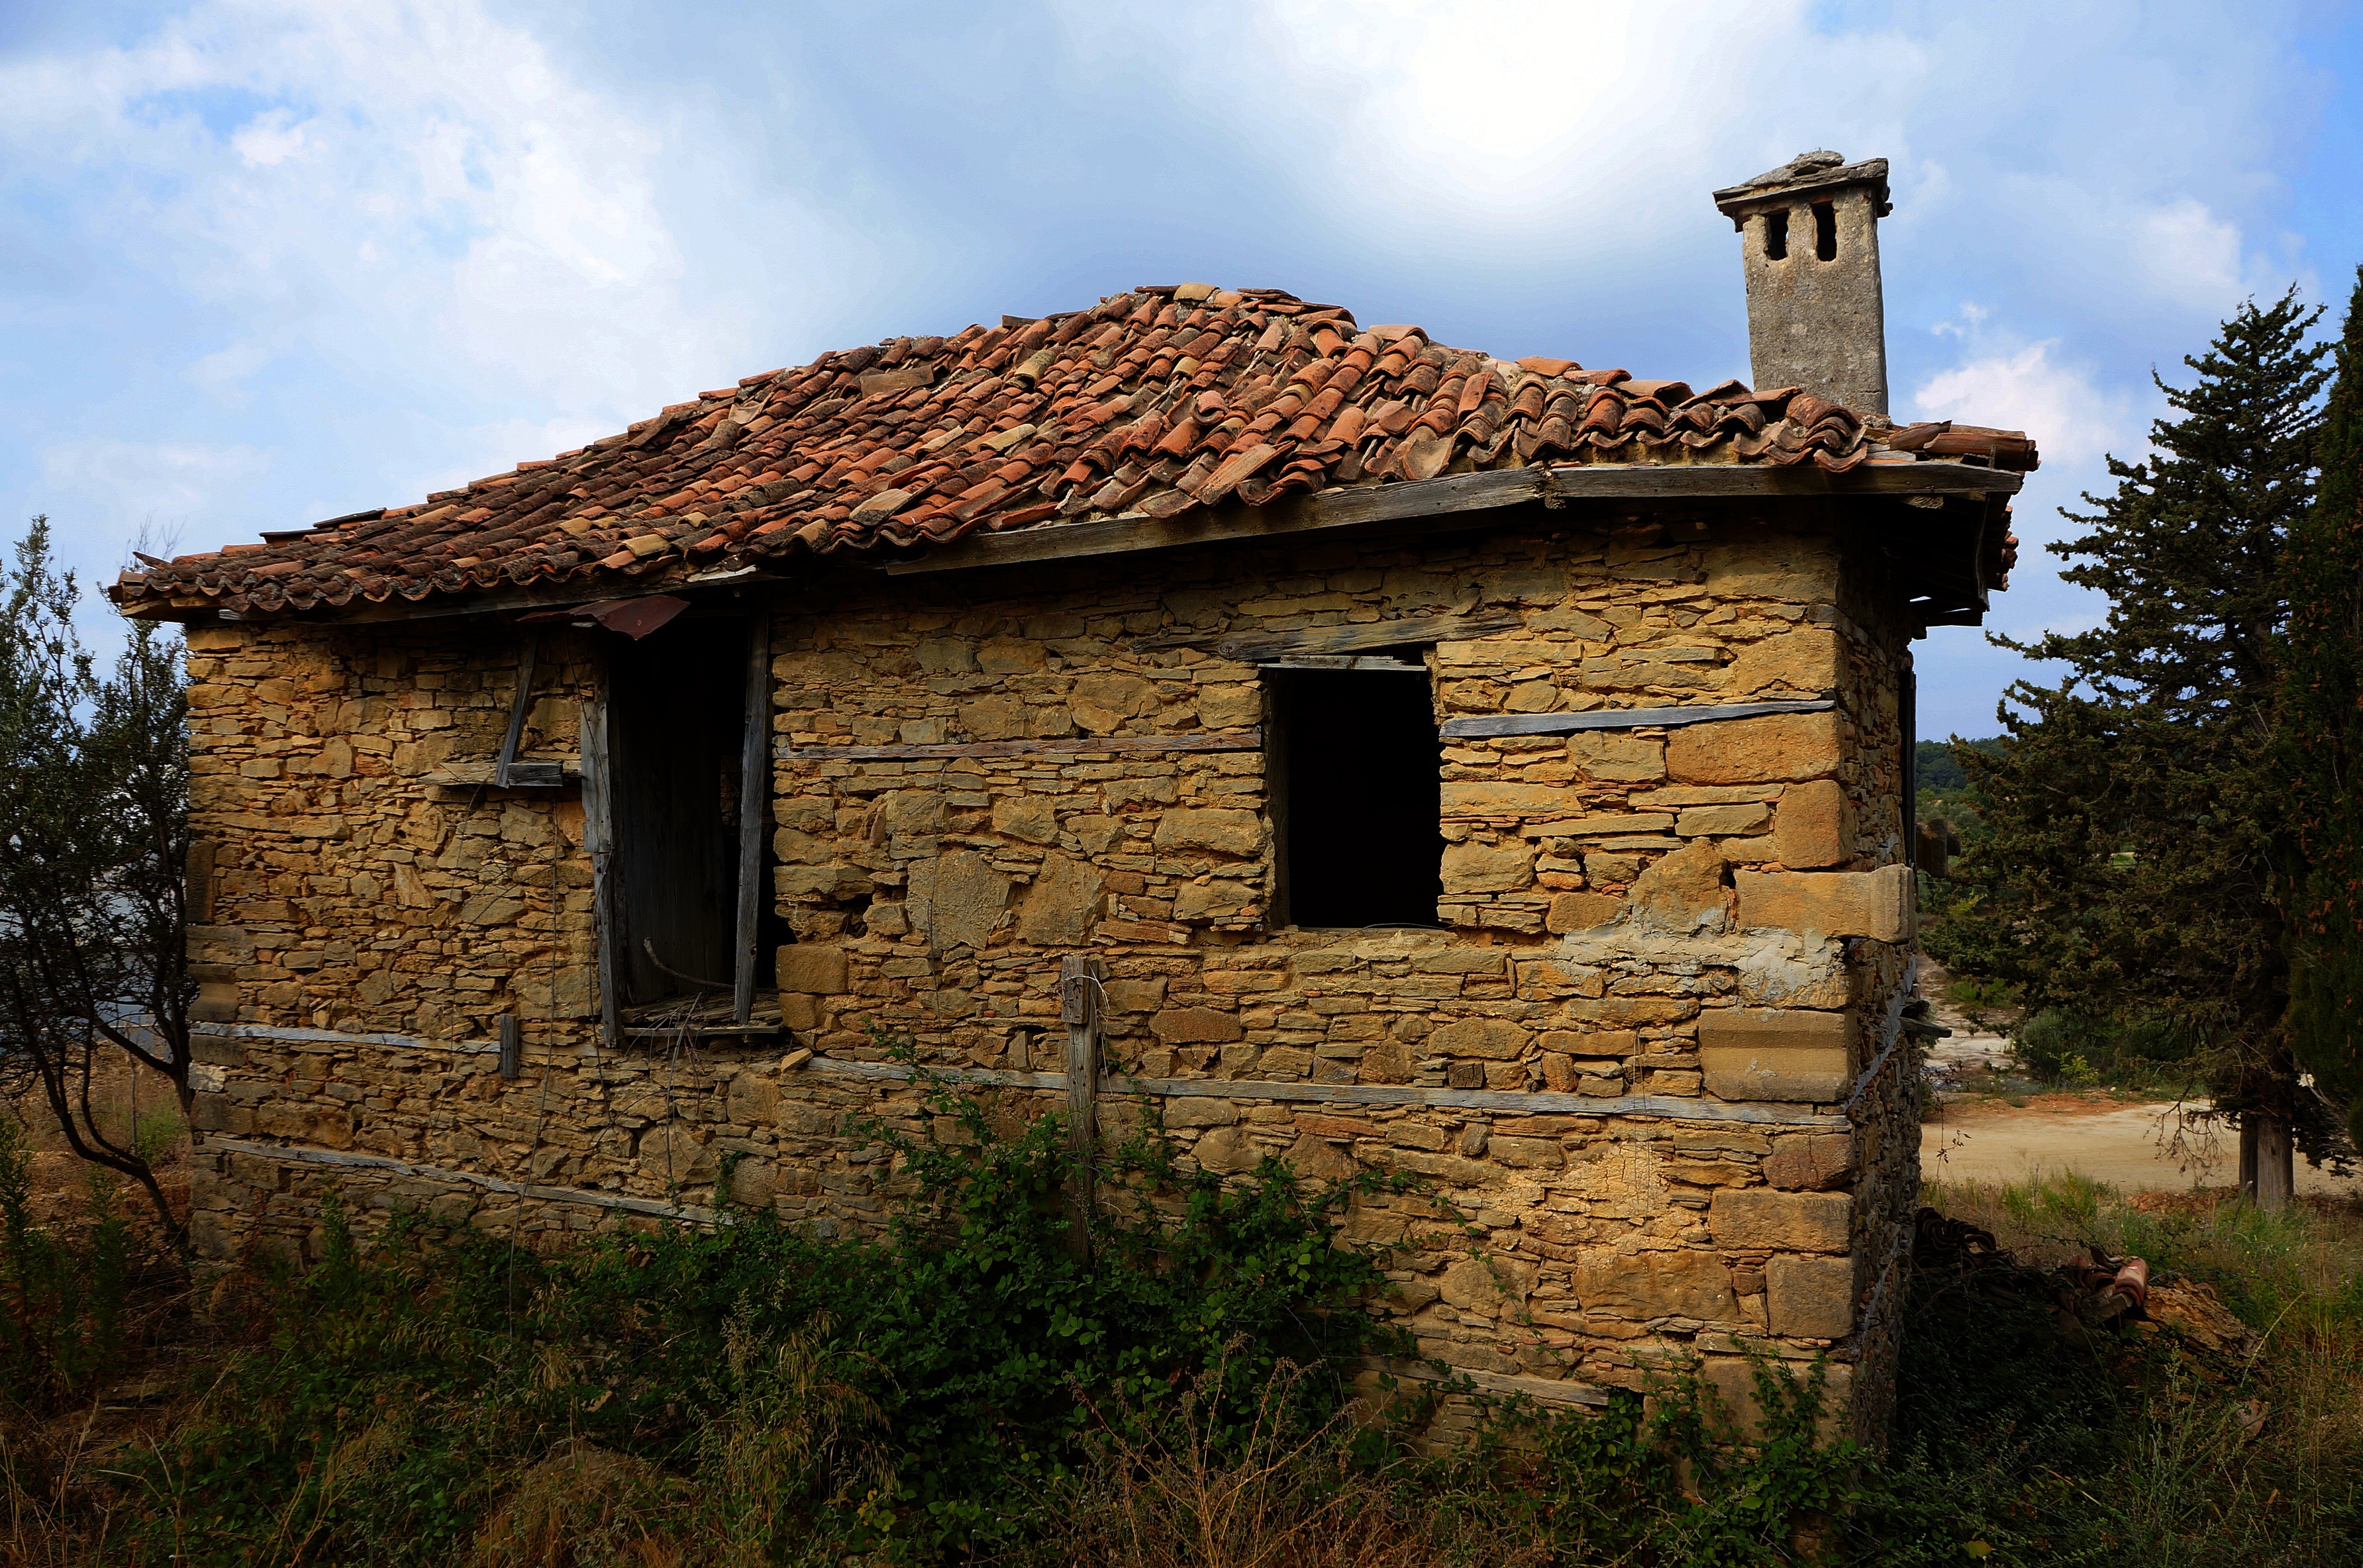
rock, architecture, farm, house, building, old, home, wall, hut, village, shack, cottage, crack, chapel, brick, old house, ruins, farmhouse, destruction, trumpet, thatching, rural area, the ruins of the, roof tile, the destruction of, ruined architecture